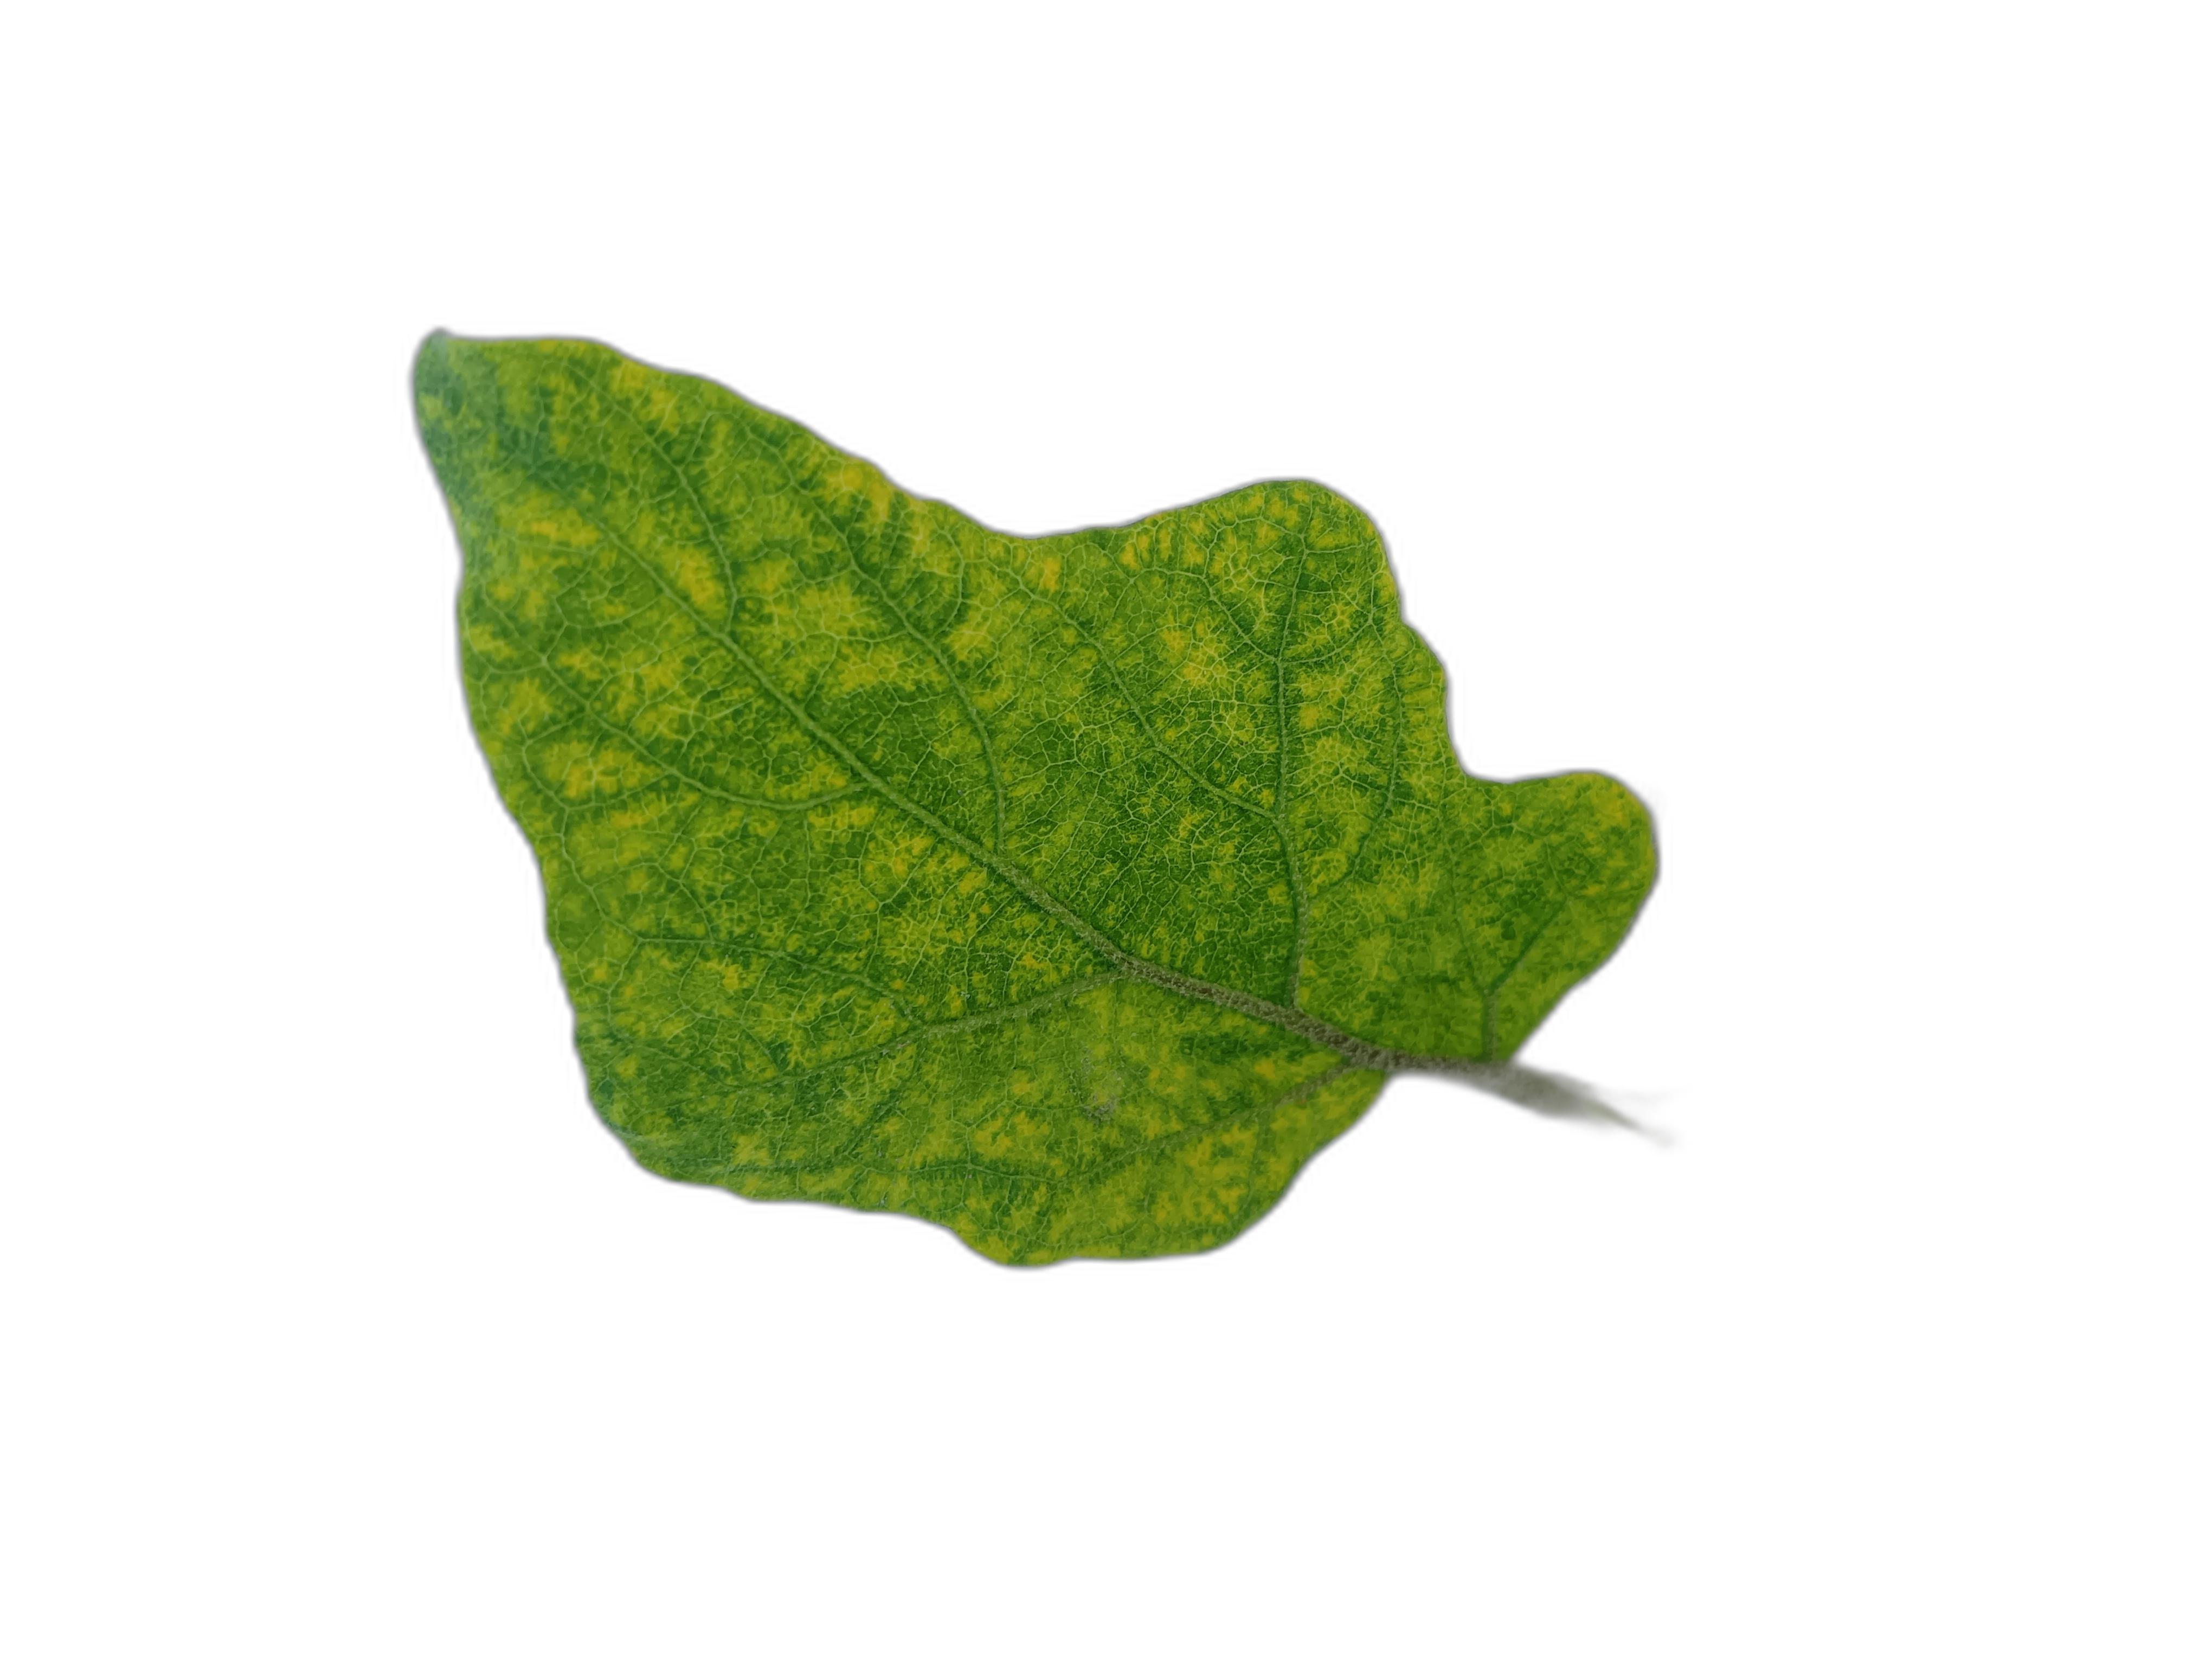
Label: Mosaic Virus Disease